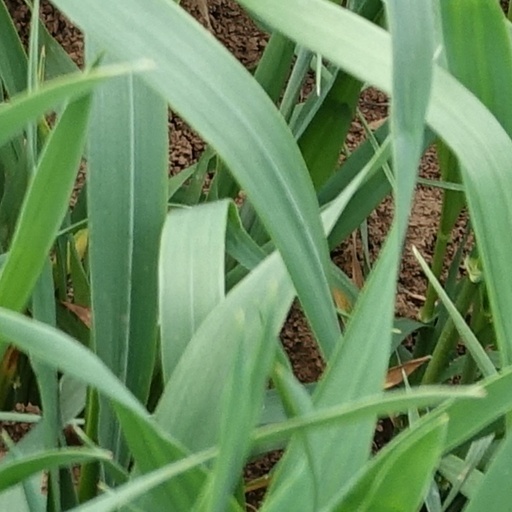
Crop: wheat